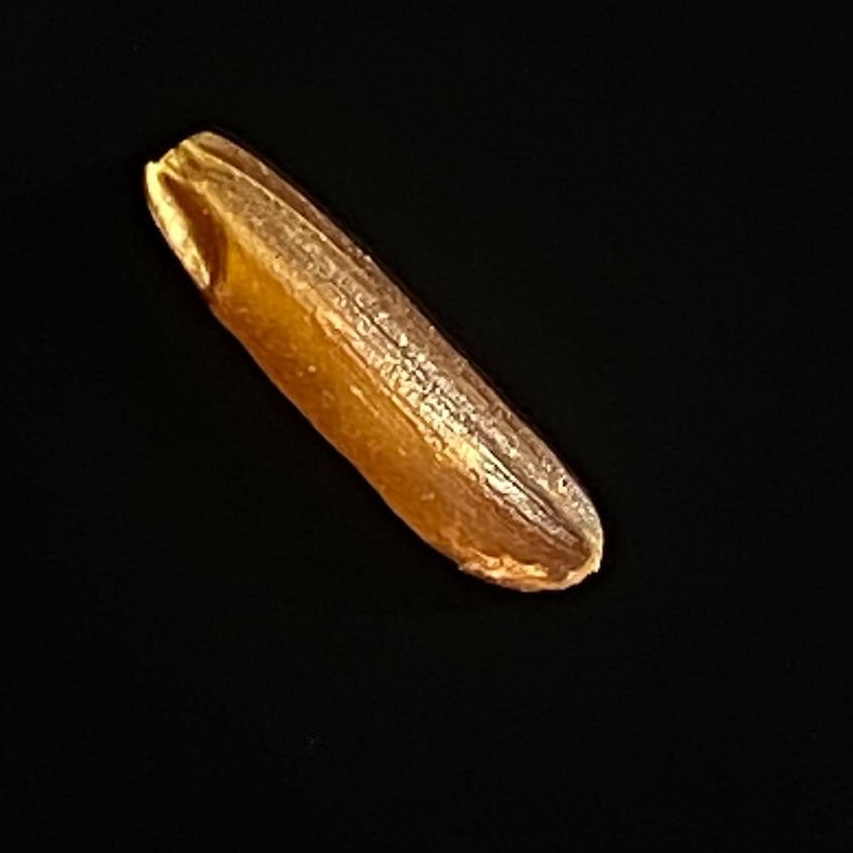
Rice variety: Red_Cargo